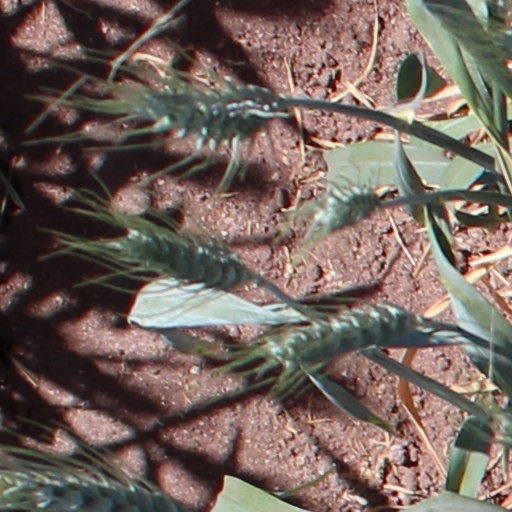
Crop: wheat